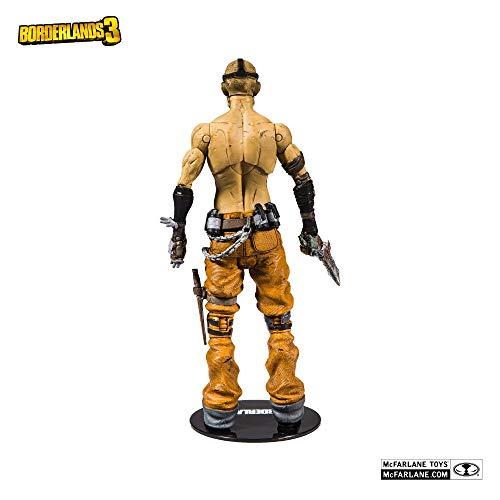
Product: McFarlane Toys Borderlands - Psycho Action Figure
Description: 7-Inch scale articulated Psycho action figure featured in on-screen attire from the all new Borderlands 3 video game.
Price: $16.73
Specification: ProductDimensions:2x1x6inches|ItemWeight:6.4ounces|ShippingWeight:6.4ounces(Viewshippingratesandpolicies)|ASIN:B07S3L8ZL4|Itemmodelnumber:10252-9|Manufacturerrecommendedage:12yearsandup